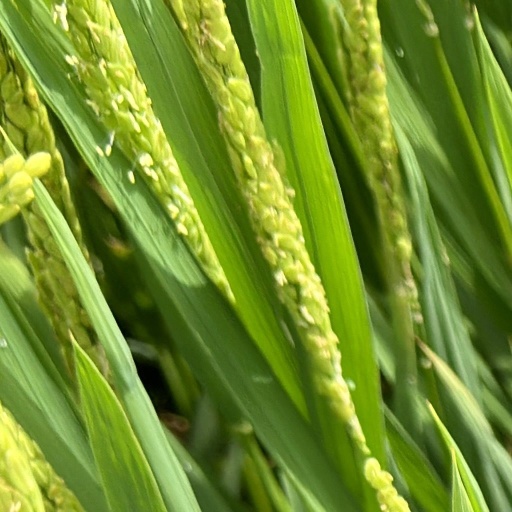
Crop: rice